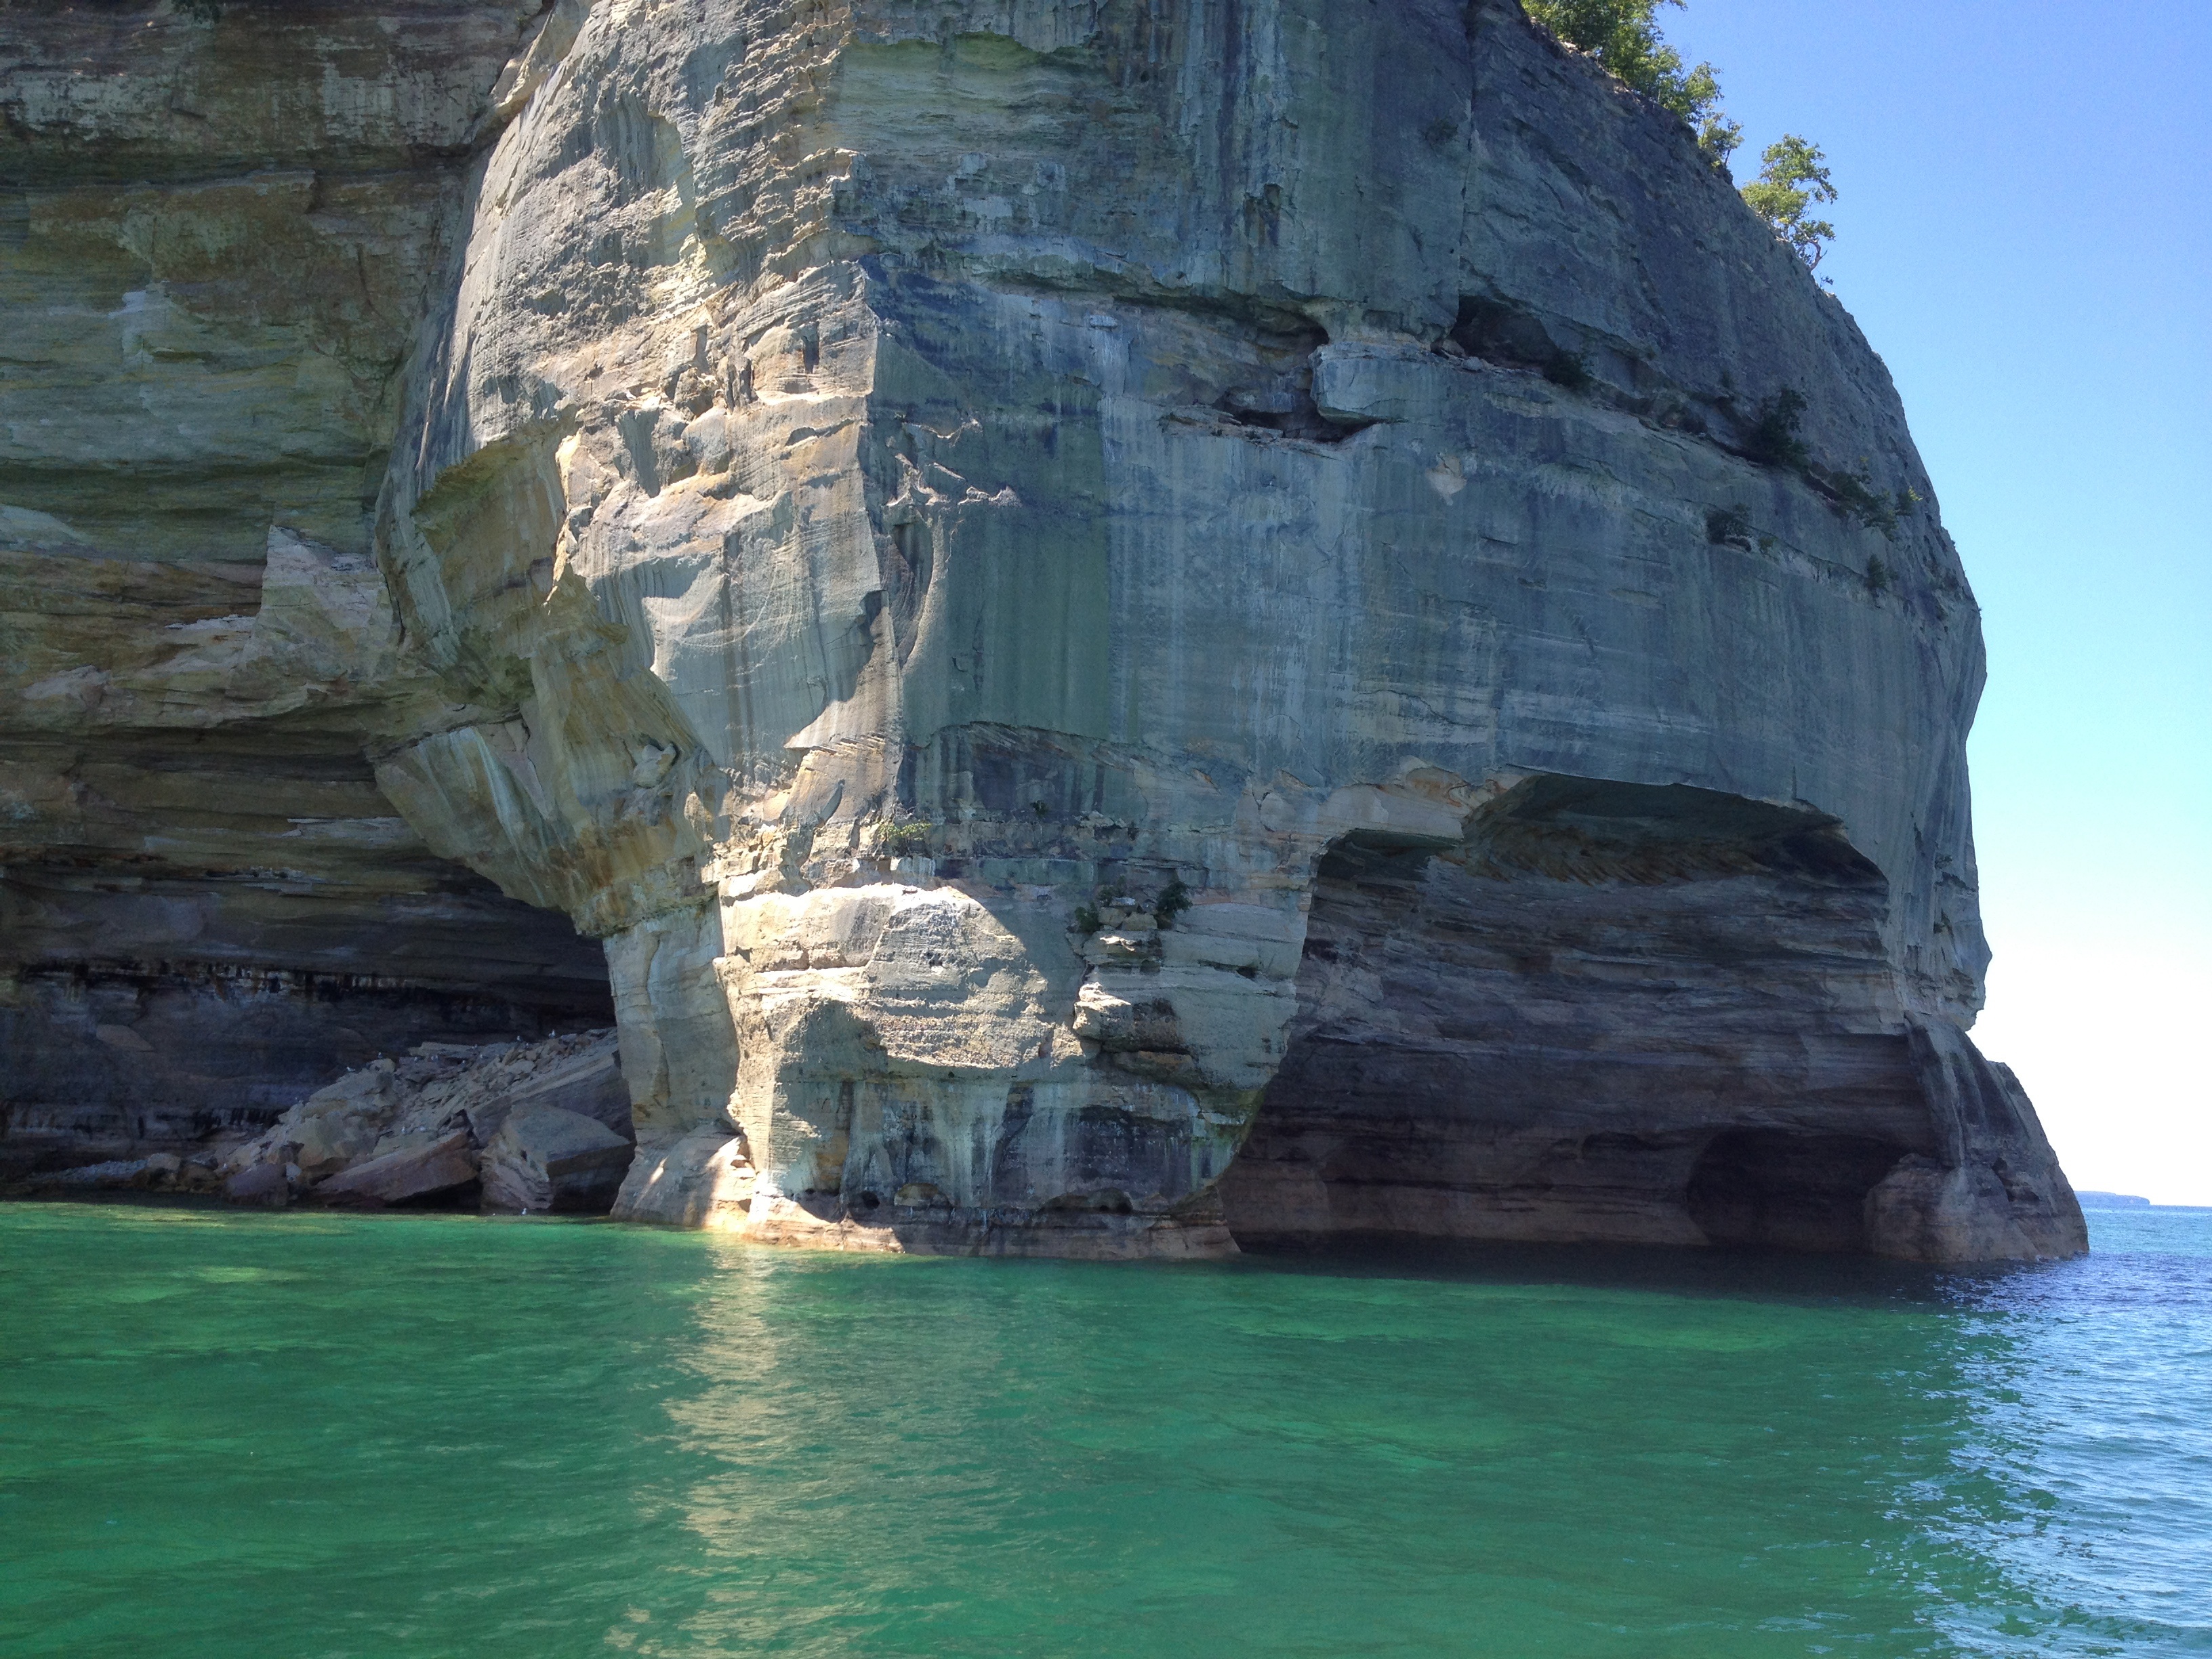
sea, coast, water, nature, outdoor, rock, lake, stone, formation, cliff, environment, cave, scenic, natural, bay, stack, colorful, terrain, geology, cape, landform, natural arch, sea cave, geographical feature